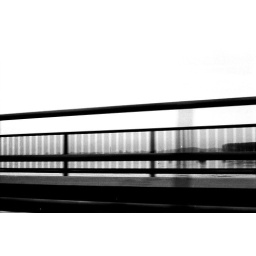
View on the river by car at dawn at 40 mph.